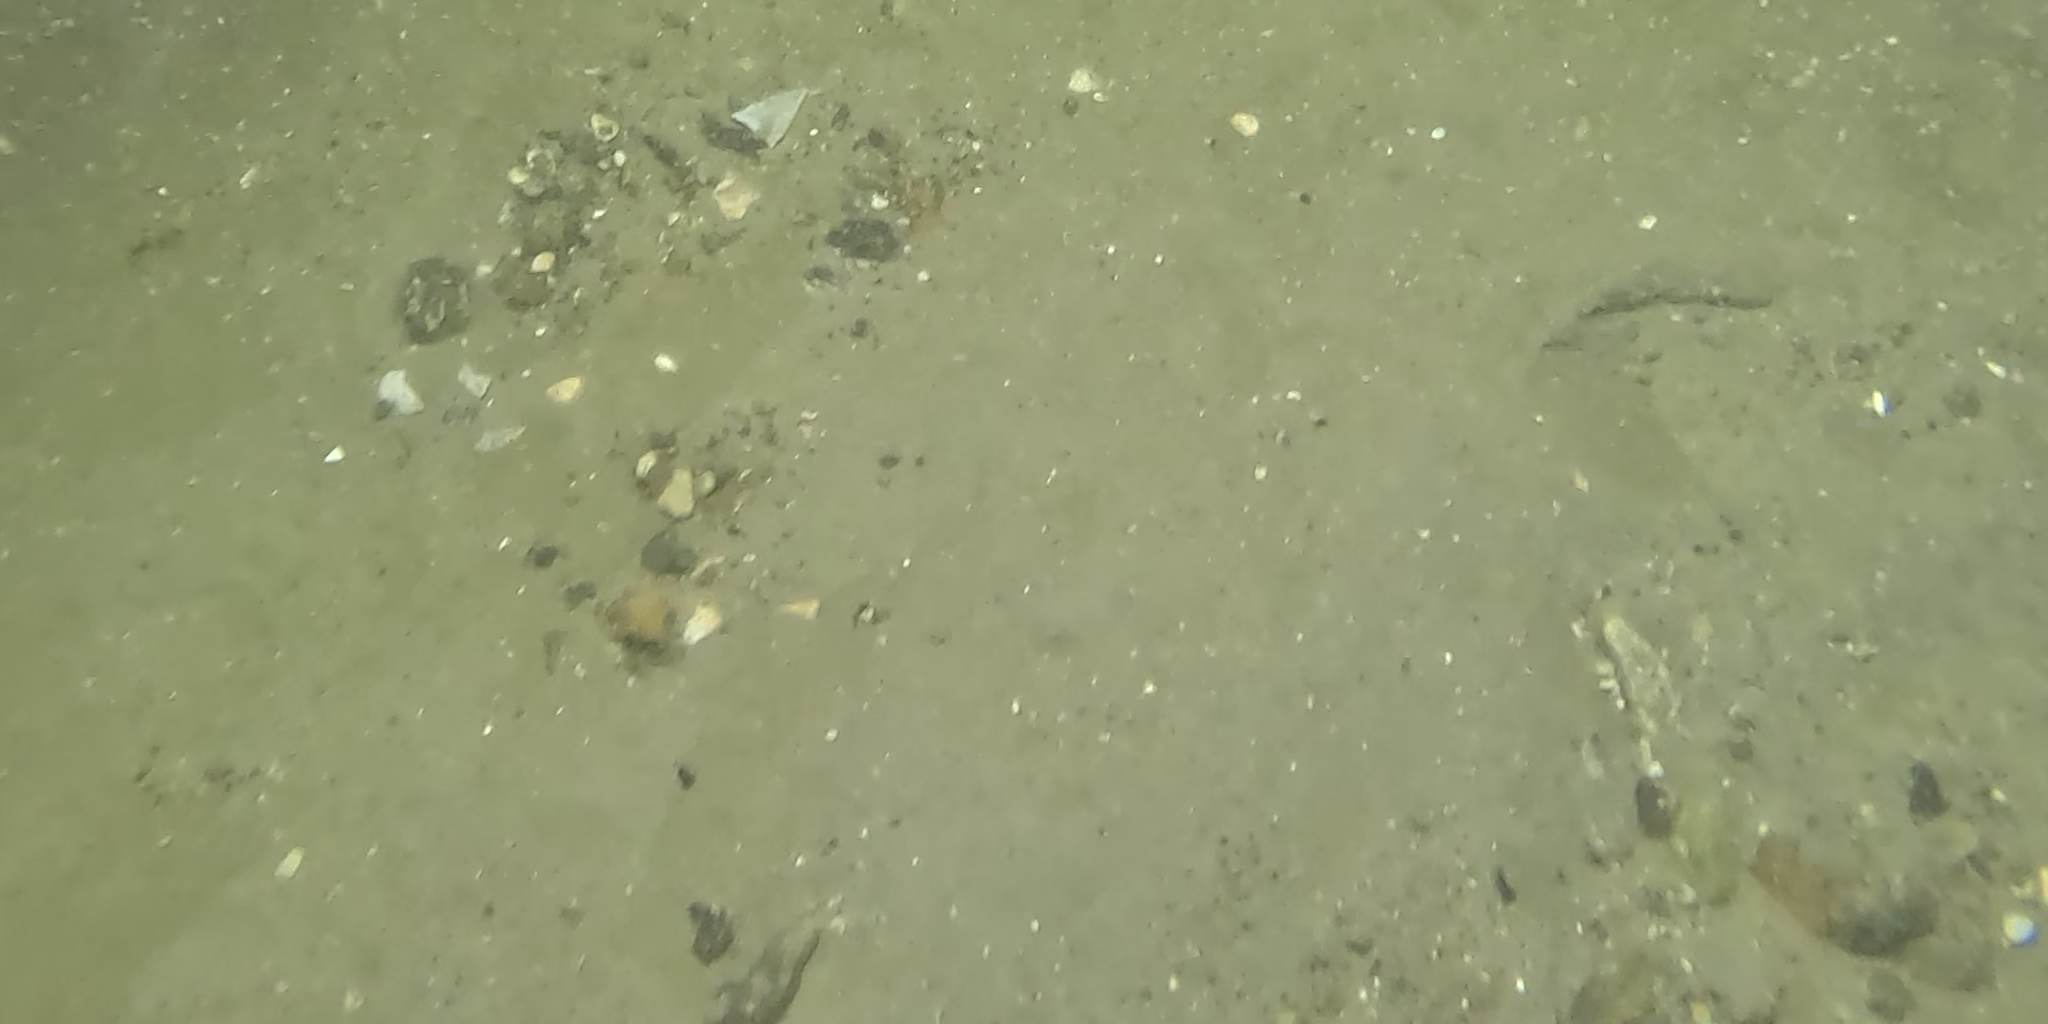
Seabed habitat: sand